St Ann's, Stretford

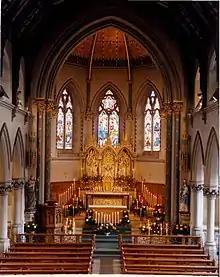
View of interior

The presbytery and sacristy were completed in 1865 and the church was consecrated by Bishop William Turner on 18 June 1867. The following year the church organ was installed by FW Jardine of Manchester.